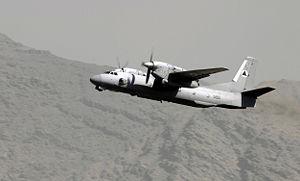
L'Antonov An-32 est un avion de transport militaire biturbopropulseur soviétique puis ukrainien. Il s'agit d'une version remotorisée de l'Antonov An-26.